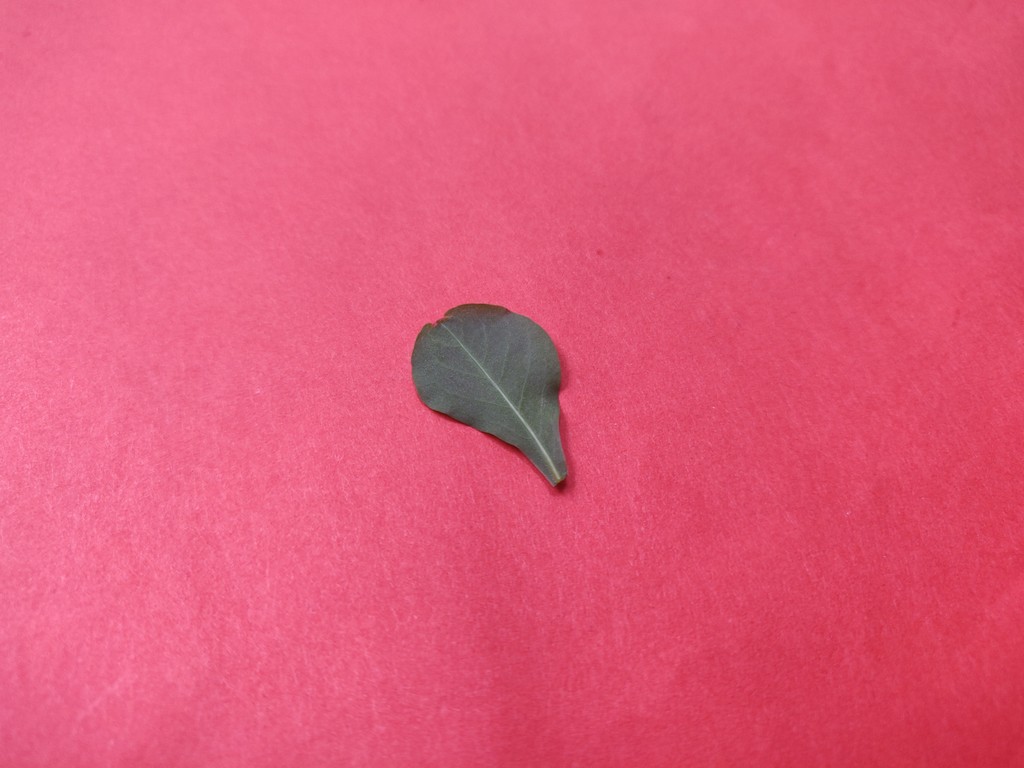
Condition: Healthy
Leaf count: single
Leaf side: back